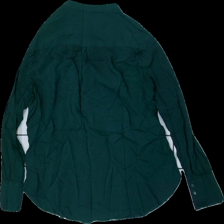
View: back
Type: Shirt
Category: Ladies
Brand: Gina Tricot
Colors: Green
Material: 100% viscose
Cut: Regular
Size: 38
Season: All
Stains: Major
Damage: fläckar
Damage location: middle left
Damage 2 location: top right
Damage 3 location: bottom center
Price range: <50
Recommended usage: Export
Description: grön skjorta med fläckar fram